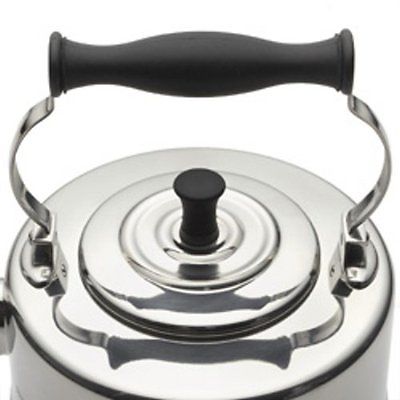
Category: kettle